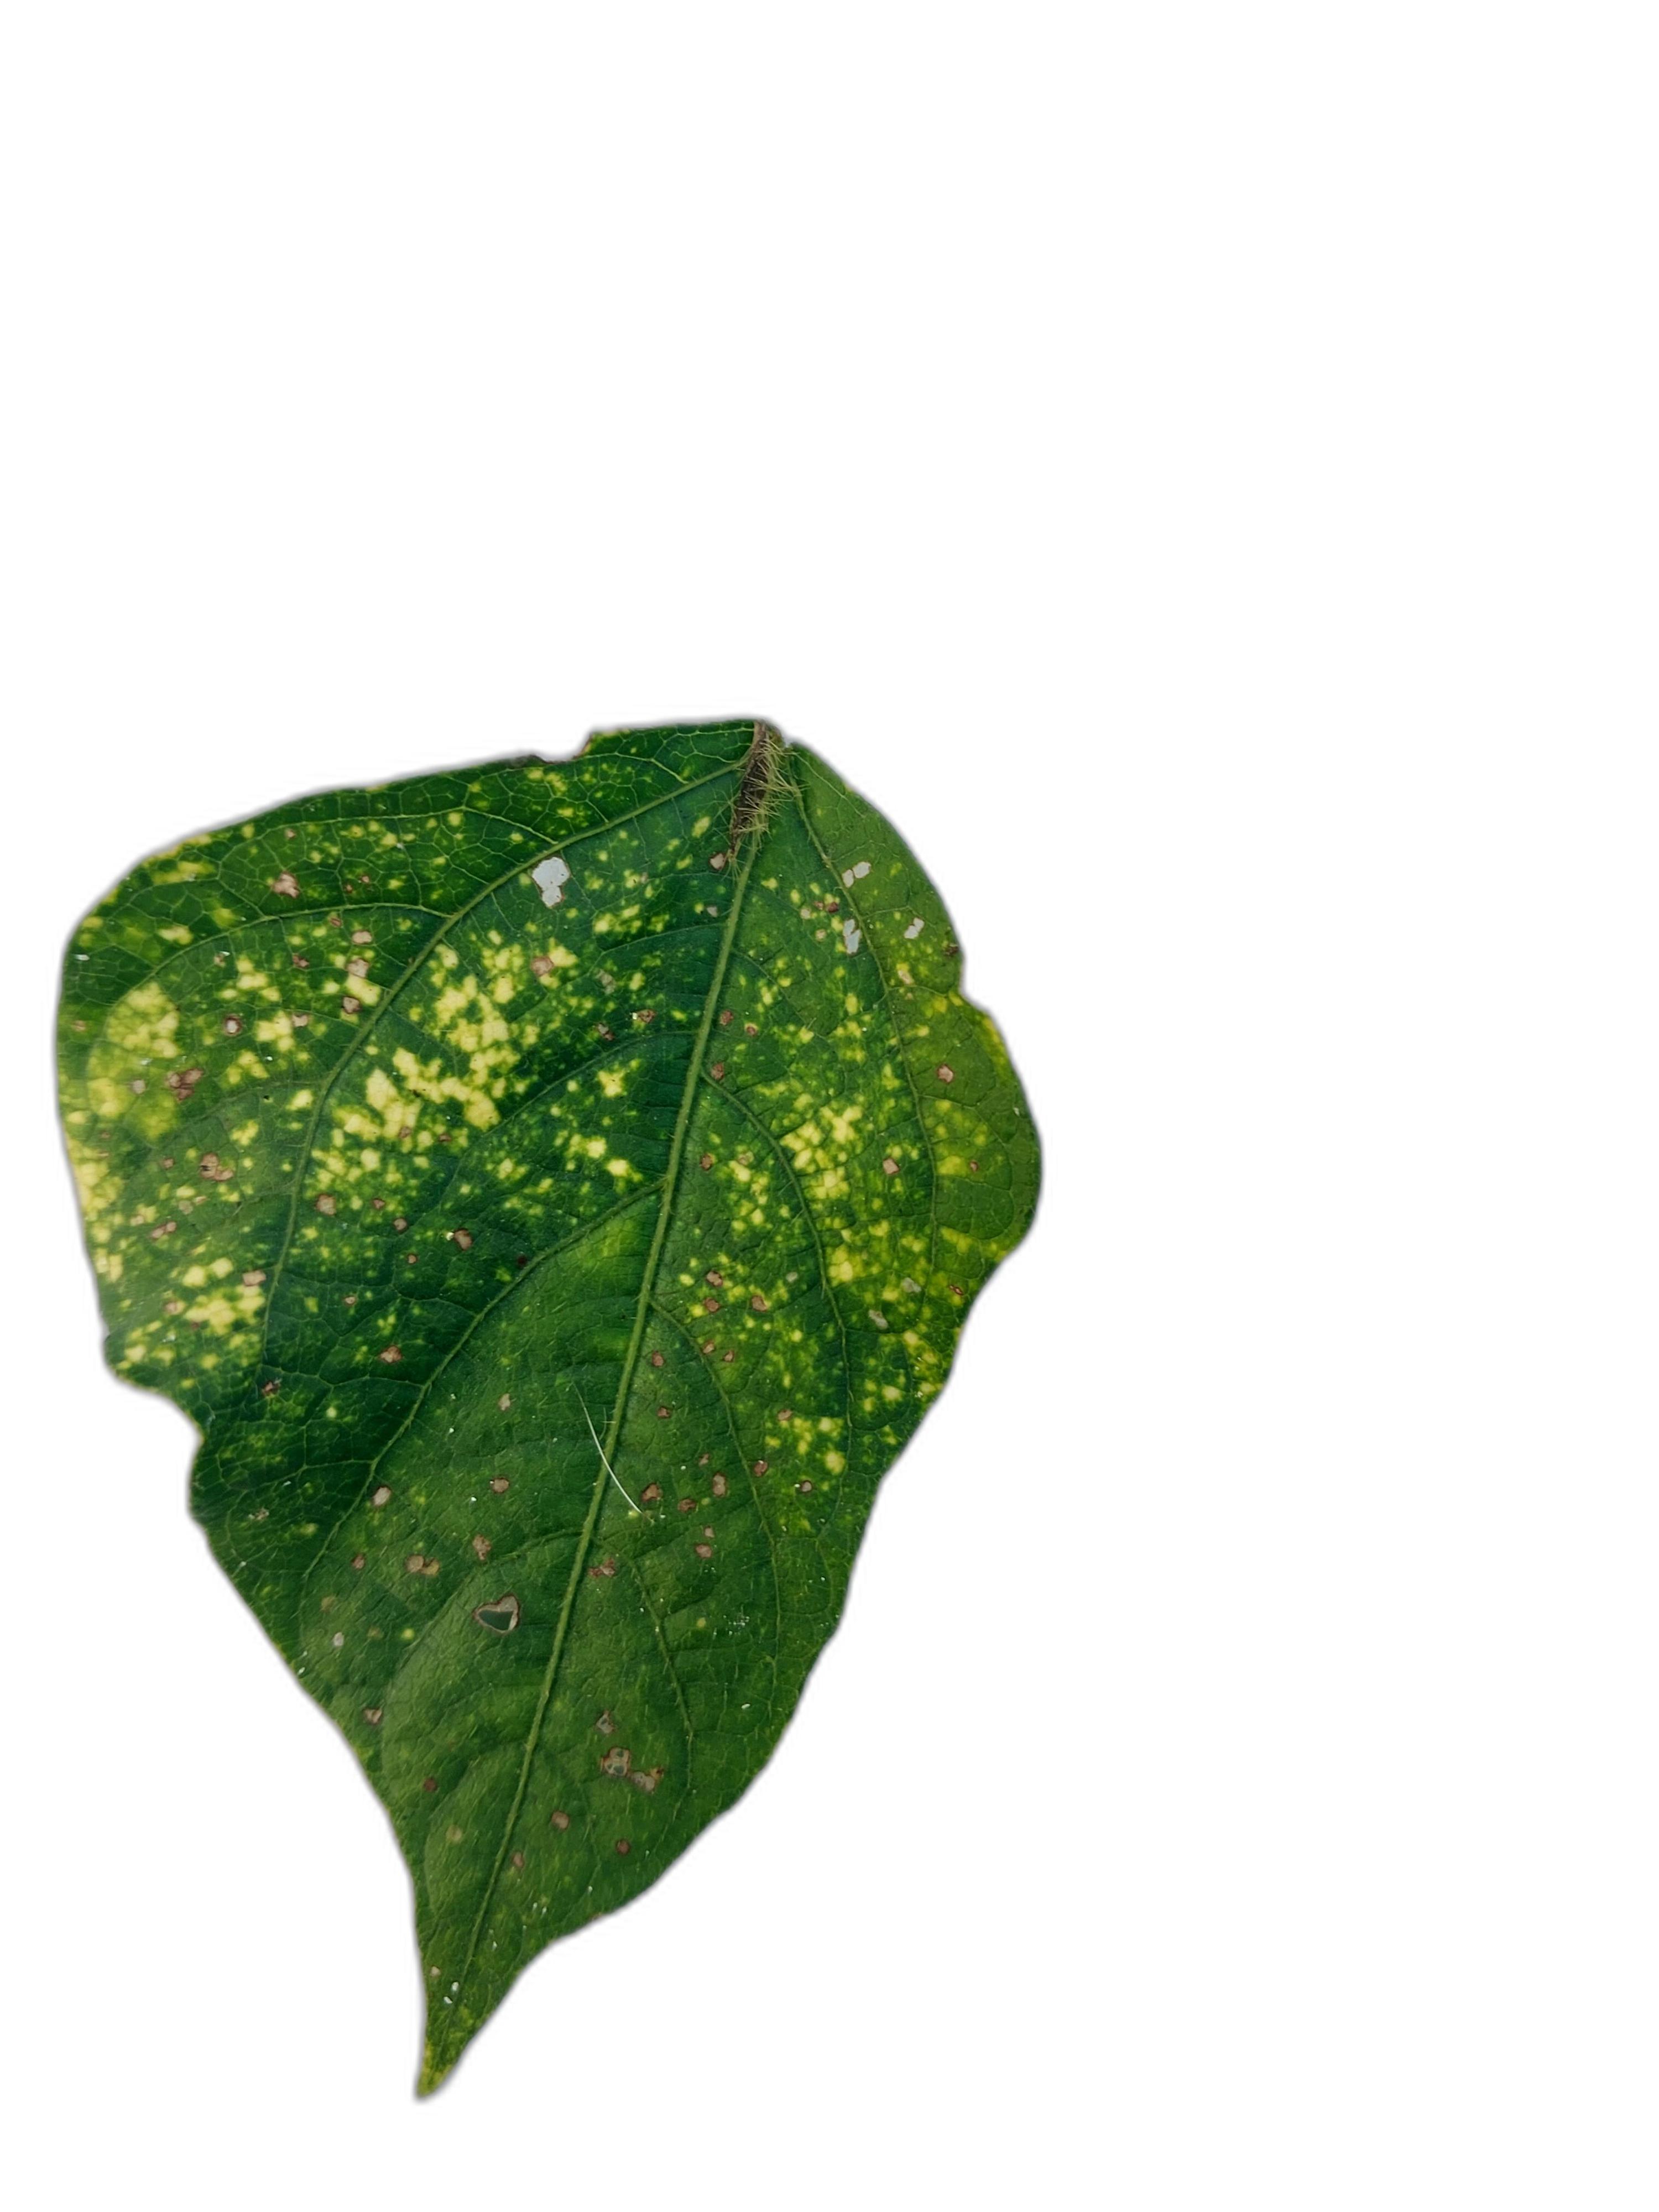
Label: Yellow Mosaic